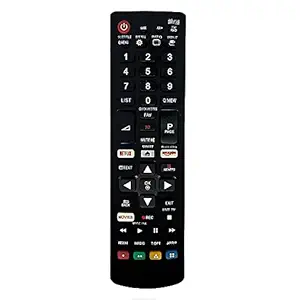
7SEVEN® Compatible Lg Smart Tv Remote Suitable for Any LG LED OLED LCD UHD Plasma Android Television and AKB75095303 replacement of Original Lg Tv Remote Control
Category: Electronics
Price: 349 (list price: 599)
Rating: 4.2 (284 ratings)
About this product: Best Compatible Remote Control for LG television Models are AKB75095304 AKB75095305 AKB75095306 AKB75095307 AKB75095308|Hot Keys: NETFLIX, AMAZON Prime Video, 3D, Movies, Record, Live TV|This is a manufacturer substitution. Part may differ in appearance but is a functional equivalent to Original Part .Imported Generic Product. Best Substitute for your Original remote. Before Use Please Use New AAA Alkaline Battery|It's Universal Remote Control for all models of LG Television|All Products are checked by Testing machine Before Shipment.